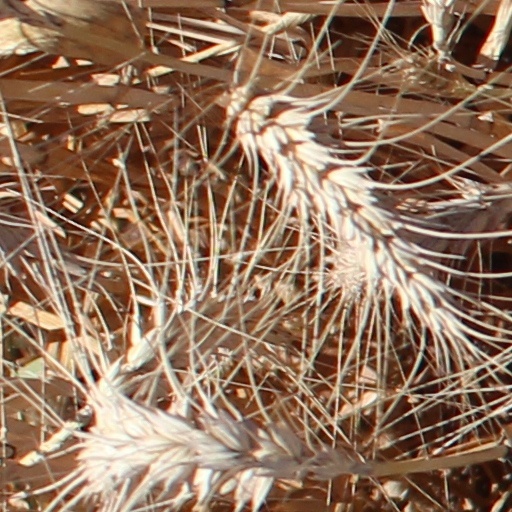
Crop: wheat